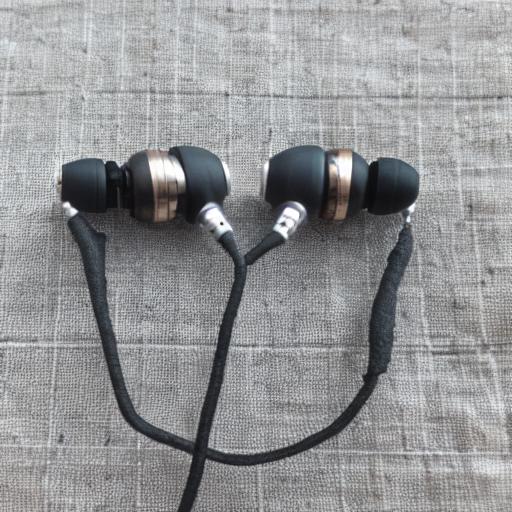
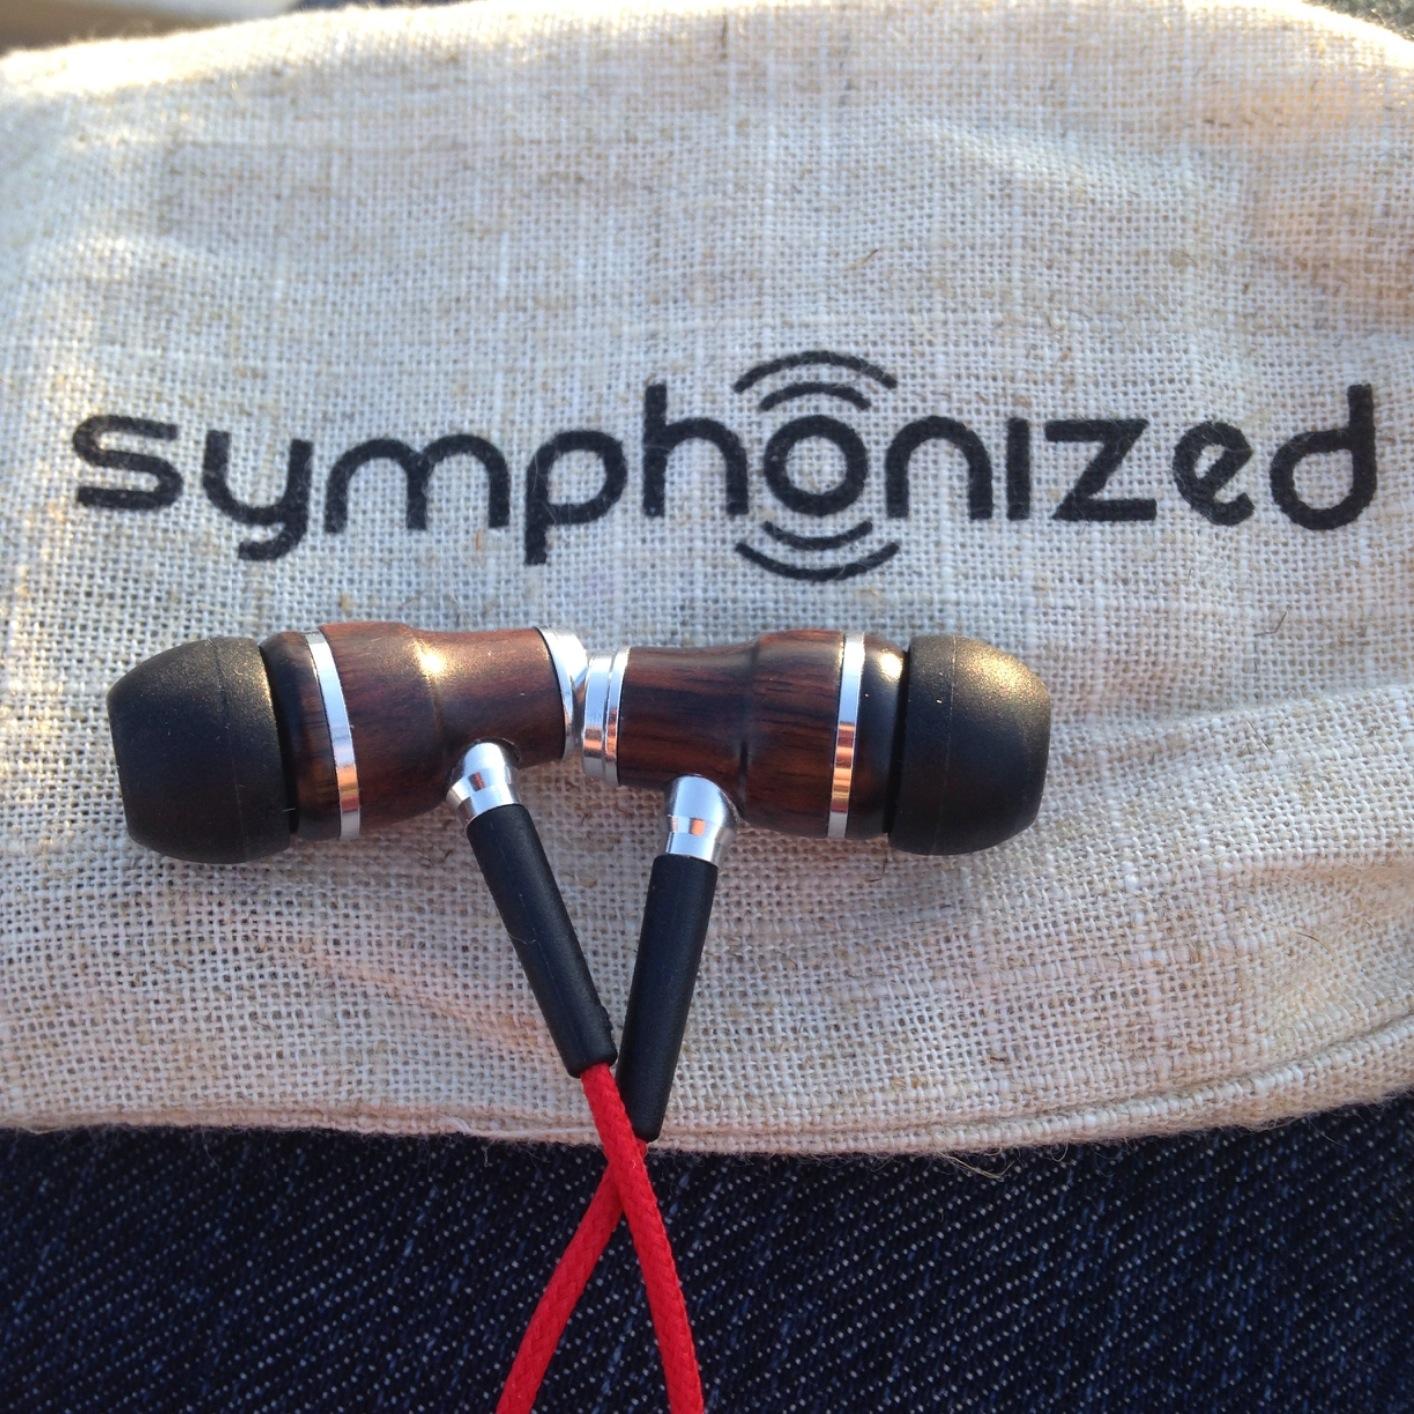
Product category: headphones
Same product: no